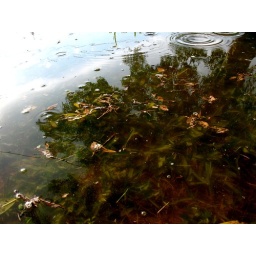
mix of clouds in the sky, the tree above this puddle, the leaves floating in the puddle and grass flooded underneath.